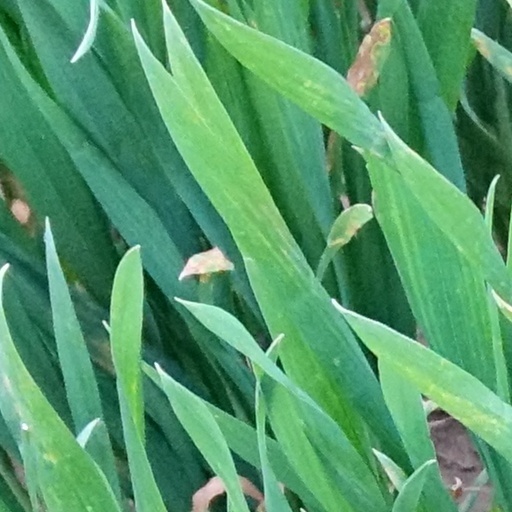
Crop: wheat